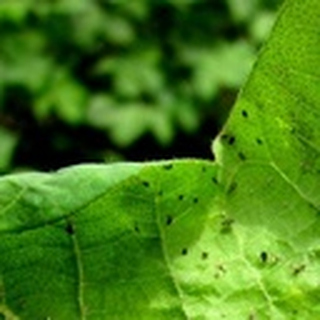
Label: cotton_aphids